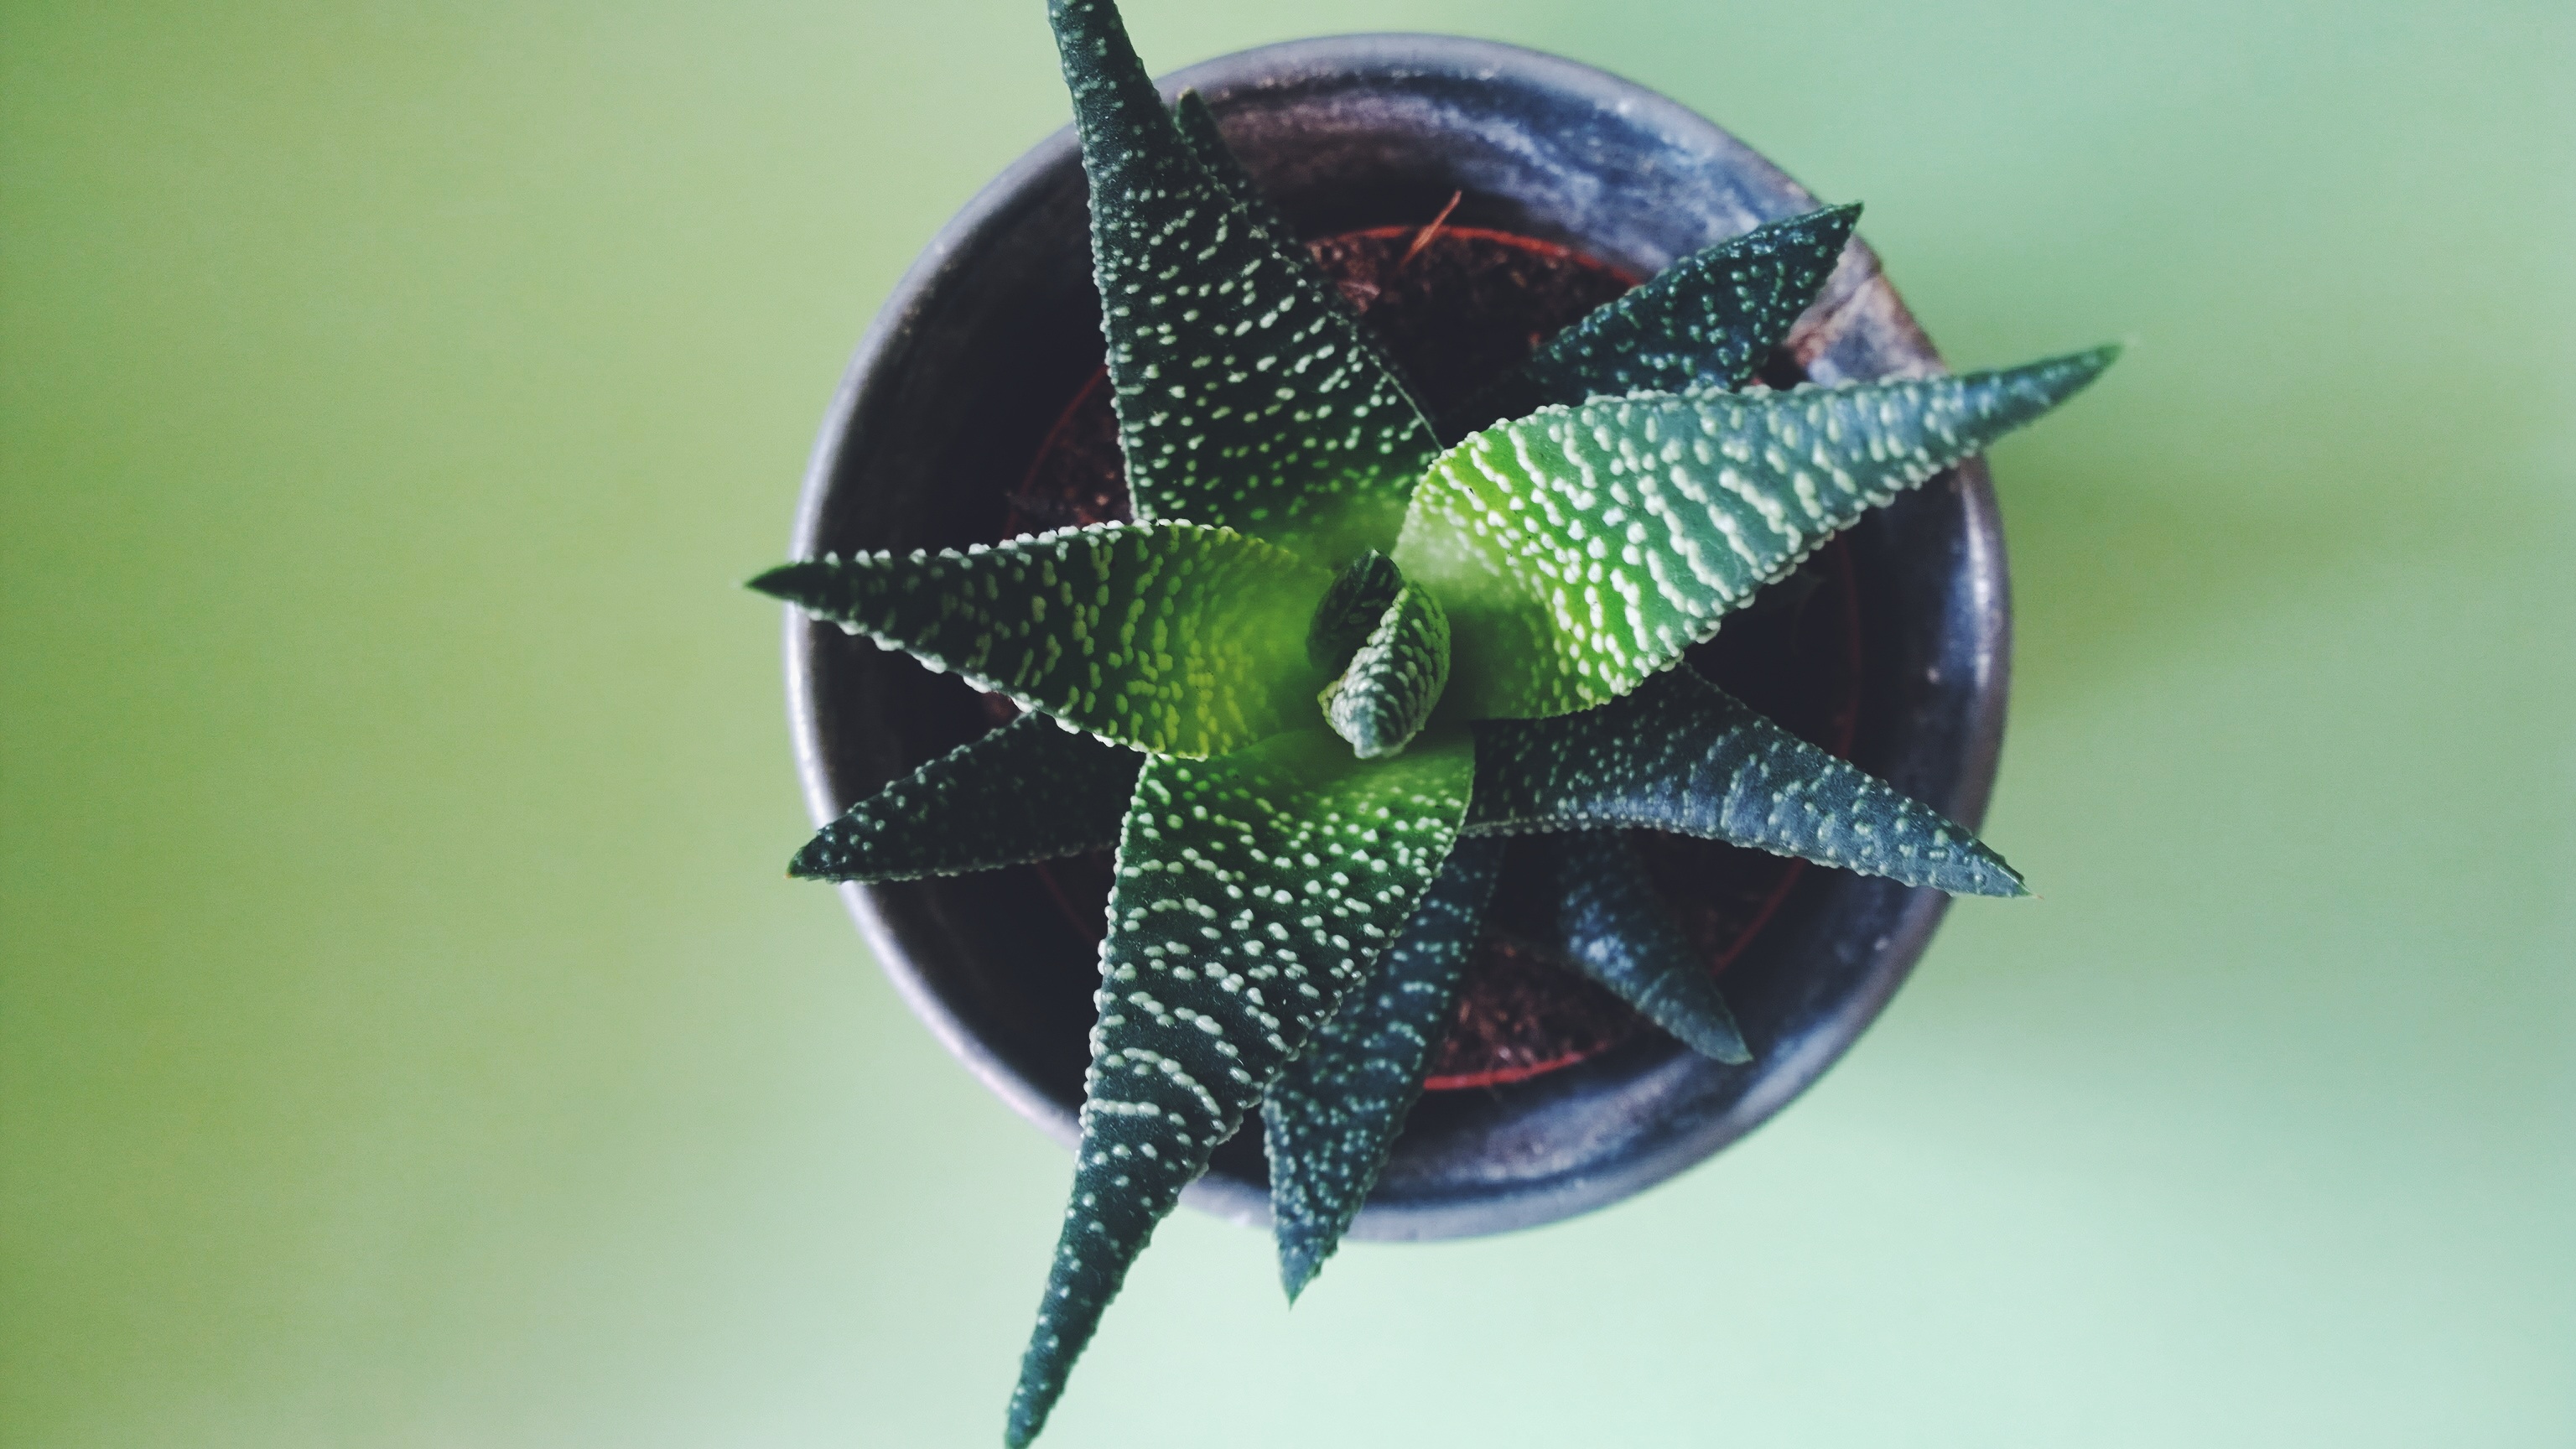
plant, photography, leaf, flower, green, insect, flora, fauna, invertebrate, close up, macro photography, plant stem